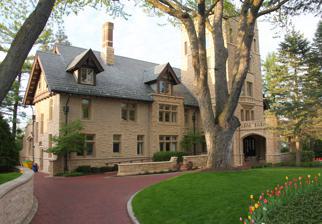
Building: Dr. William J. Mayo House
Country: United States of America
Year built: 1916
Historic house in Minnesota, United States Not to be confused with Dr. William W. Mayo House in Le Sueur, Minnesota. United States historic place Dr. William J. Mayo House U.S. National Register of Historic Places The Foundation House in 2017 Show map of Minnesota Show map of the United States Location 701 4th St., SW, Rochester, Minnesota Coordinates 44°1′8″N 92°28′15″W / 44.01889°N 92.47083°W / 44.01889; -92.47083 Area less than one acre Built 1916 Architect Ellerbe & Assoc. NRHP reference No. 75001001 Added to NRHP March 26, 1975 The Dr. William J. Mayo House was built in 1916.  The house showcases a unique combination of Renaissance Revival and English Tudor styles.  The 24,000 square foot home contains 47 rooms on 6 floors.  Also known as the Mayo Foundation House , it was listed on the U.S. National Register of Historic Places in 1975. It was a home of Dr. William James Mayo (1861–1939), one of seven founders of the Mayo Clinic .  It was donated by Dr. Mayo in 1938 to serve as a meetingplace for the Mayo Foundation, and today is commonly called the Foundation House . References